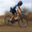
Label: bicycle